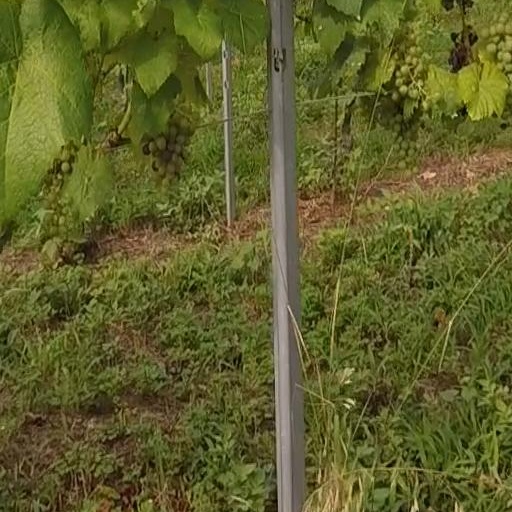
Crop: grape